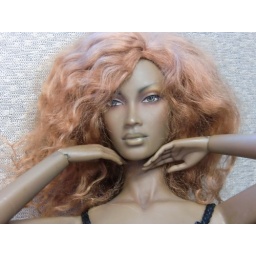
Sybarite Inque Gold in red wig and Basique sequin dress